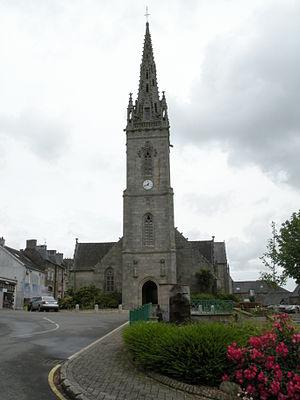
Église Saint-Pierre de fr:Mûr-de-Bretagne. Brezhoneg: Iliz Sant-Pêr e Mur